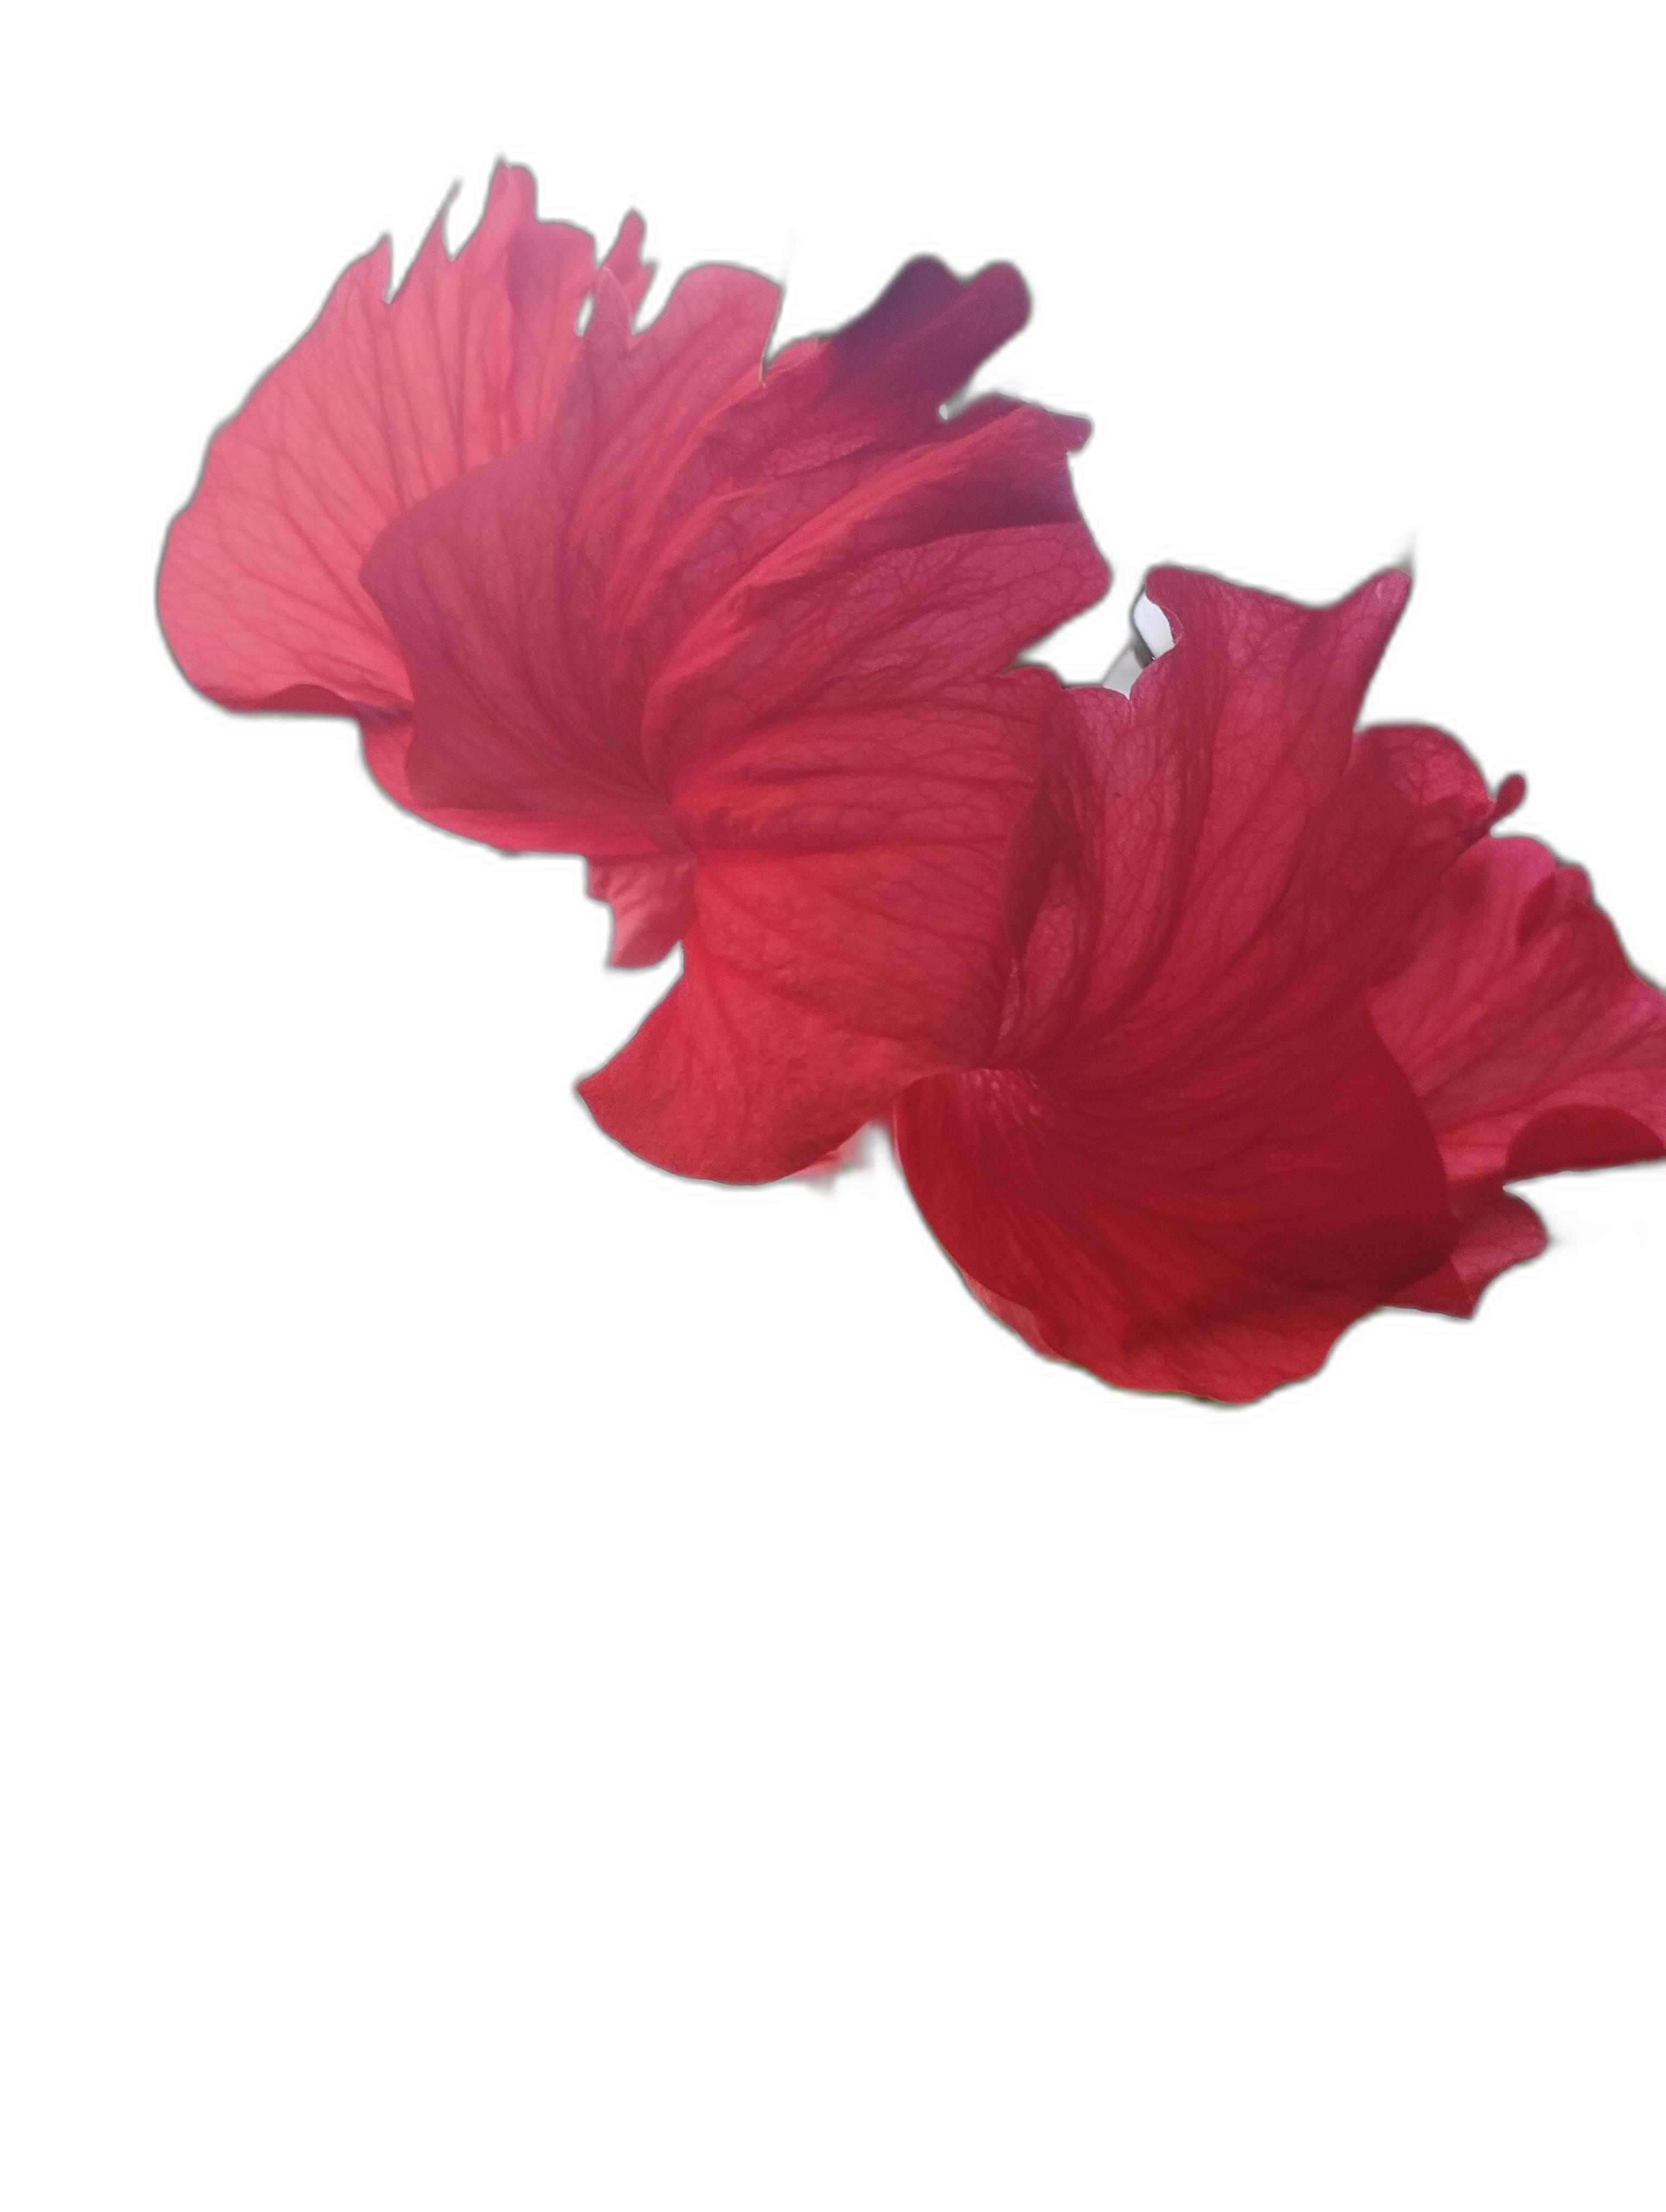
Label: Hibiscus